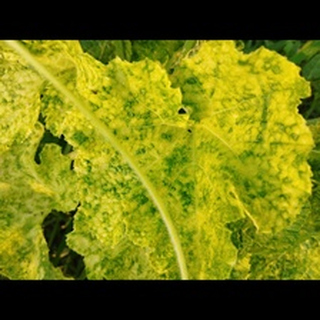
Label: pumpkin_mosaic_disease